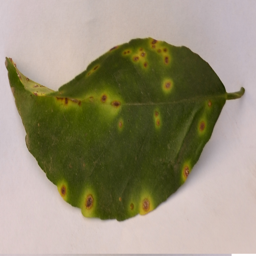
Plant part: leaf
Disease: canker